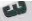
Number: 3